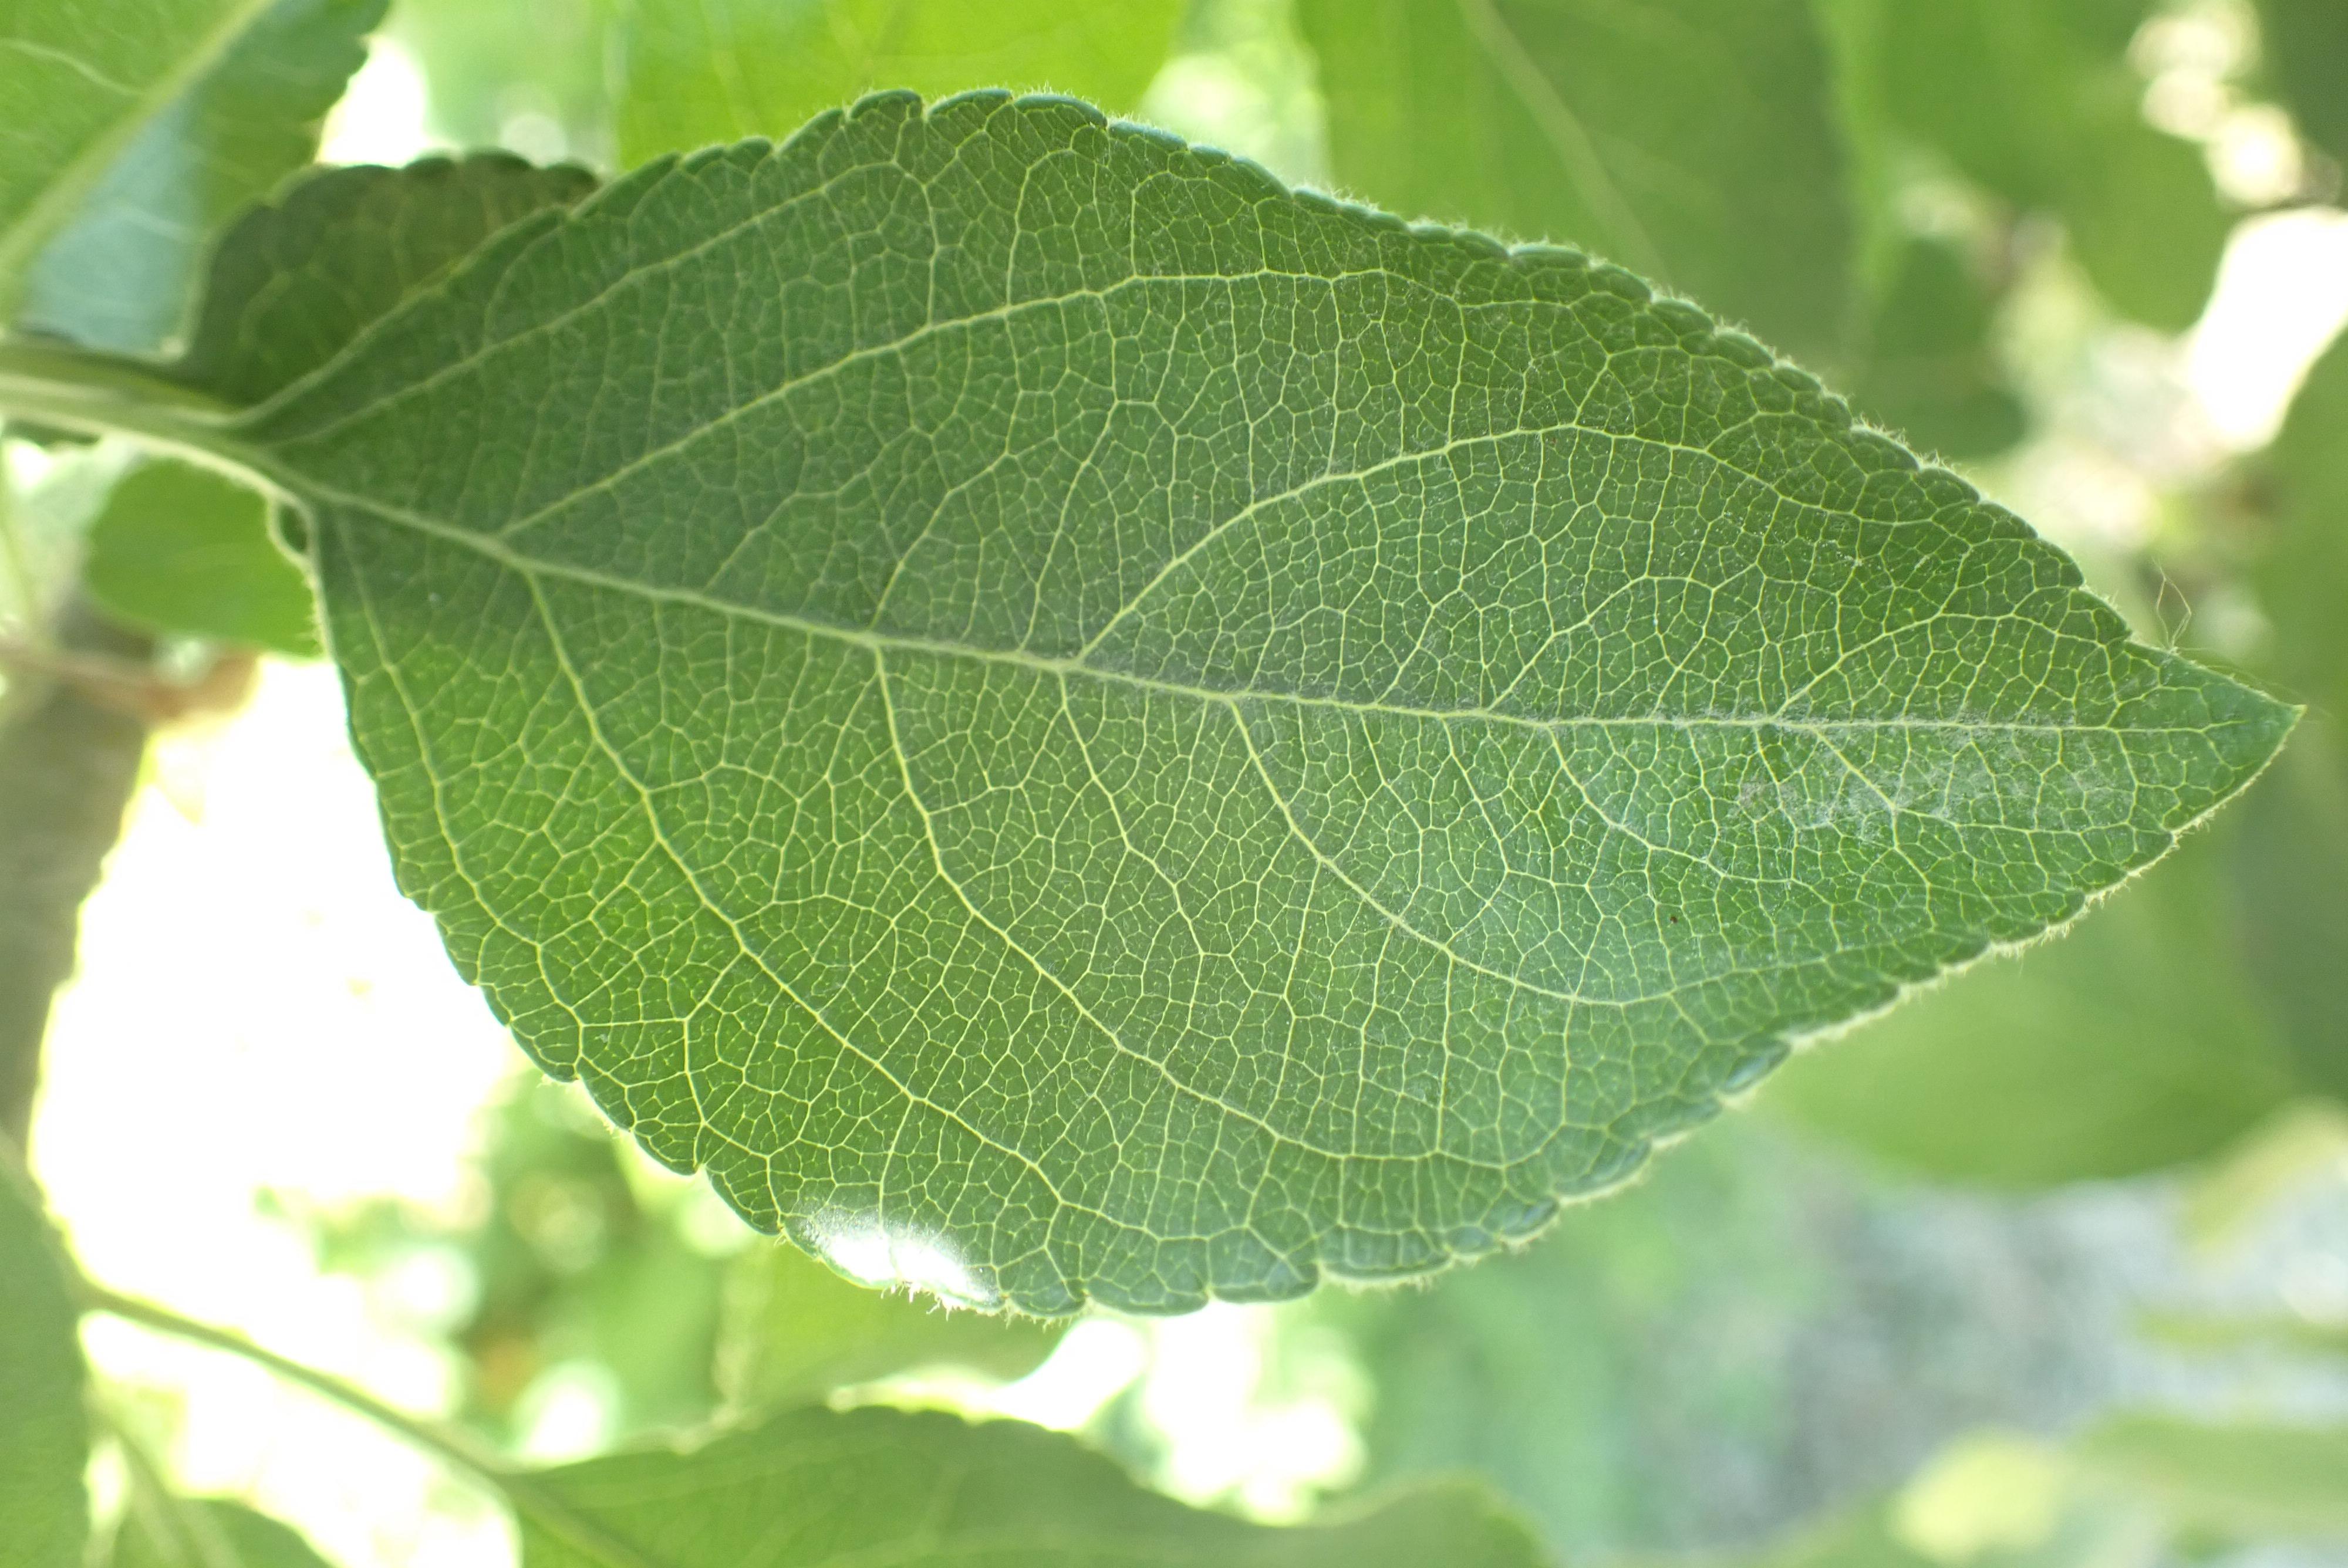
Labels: healthy